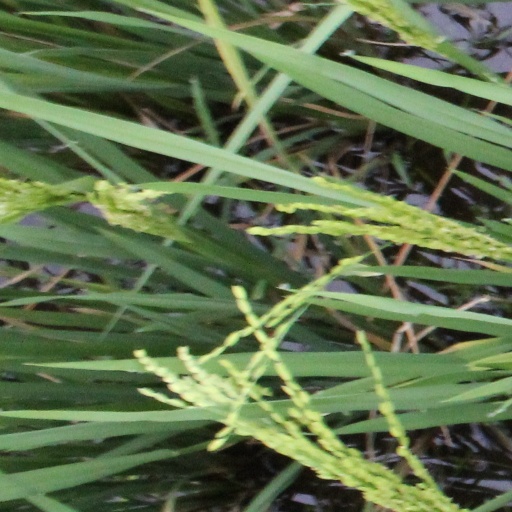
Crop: rice